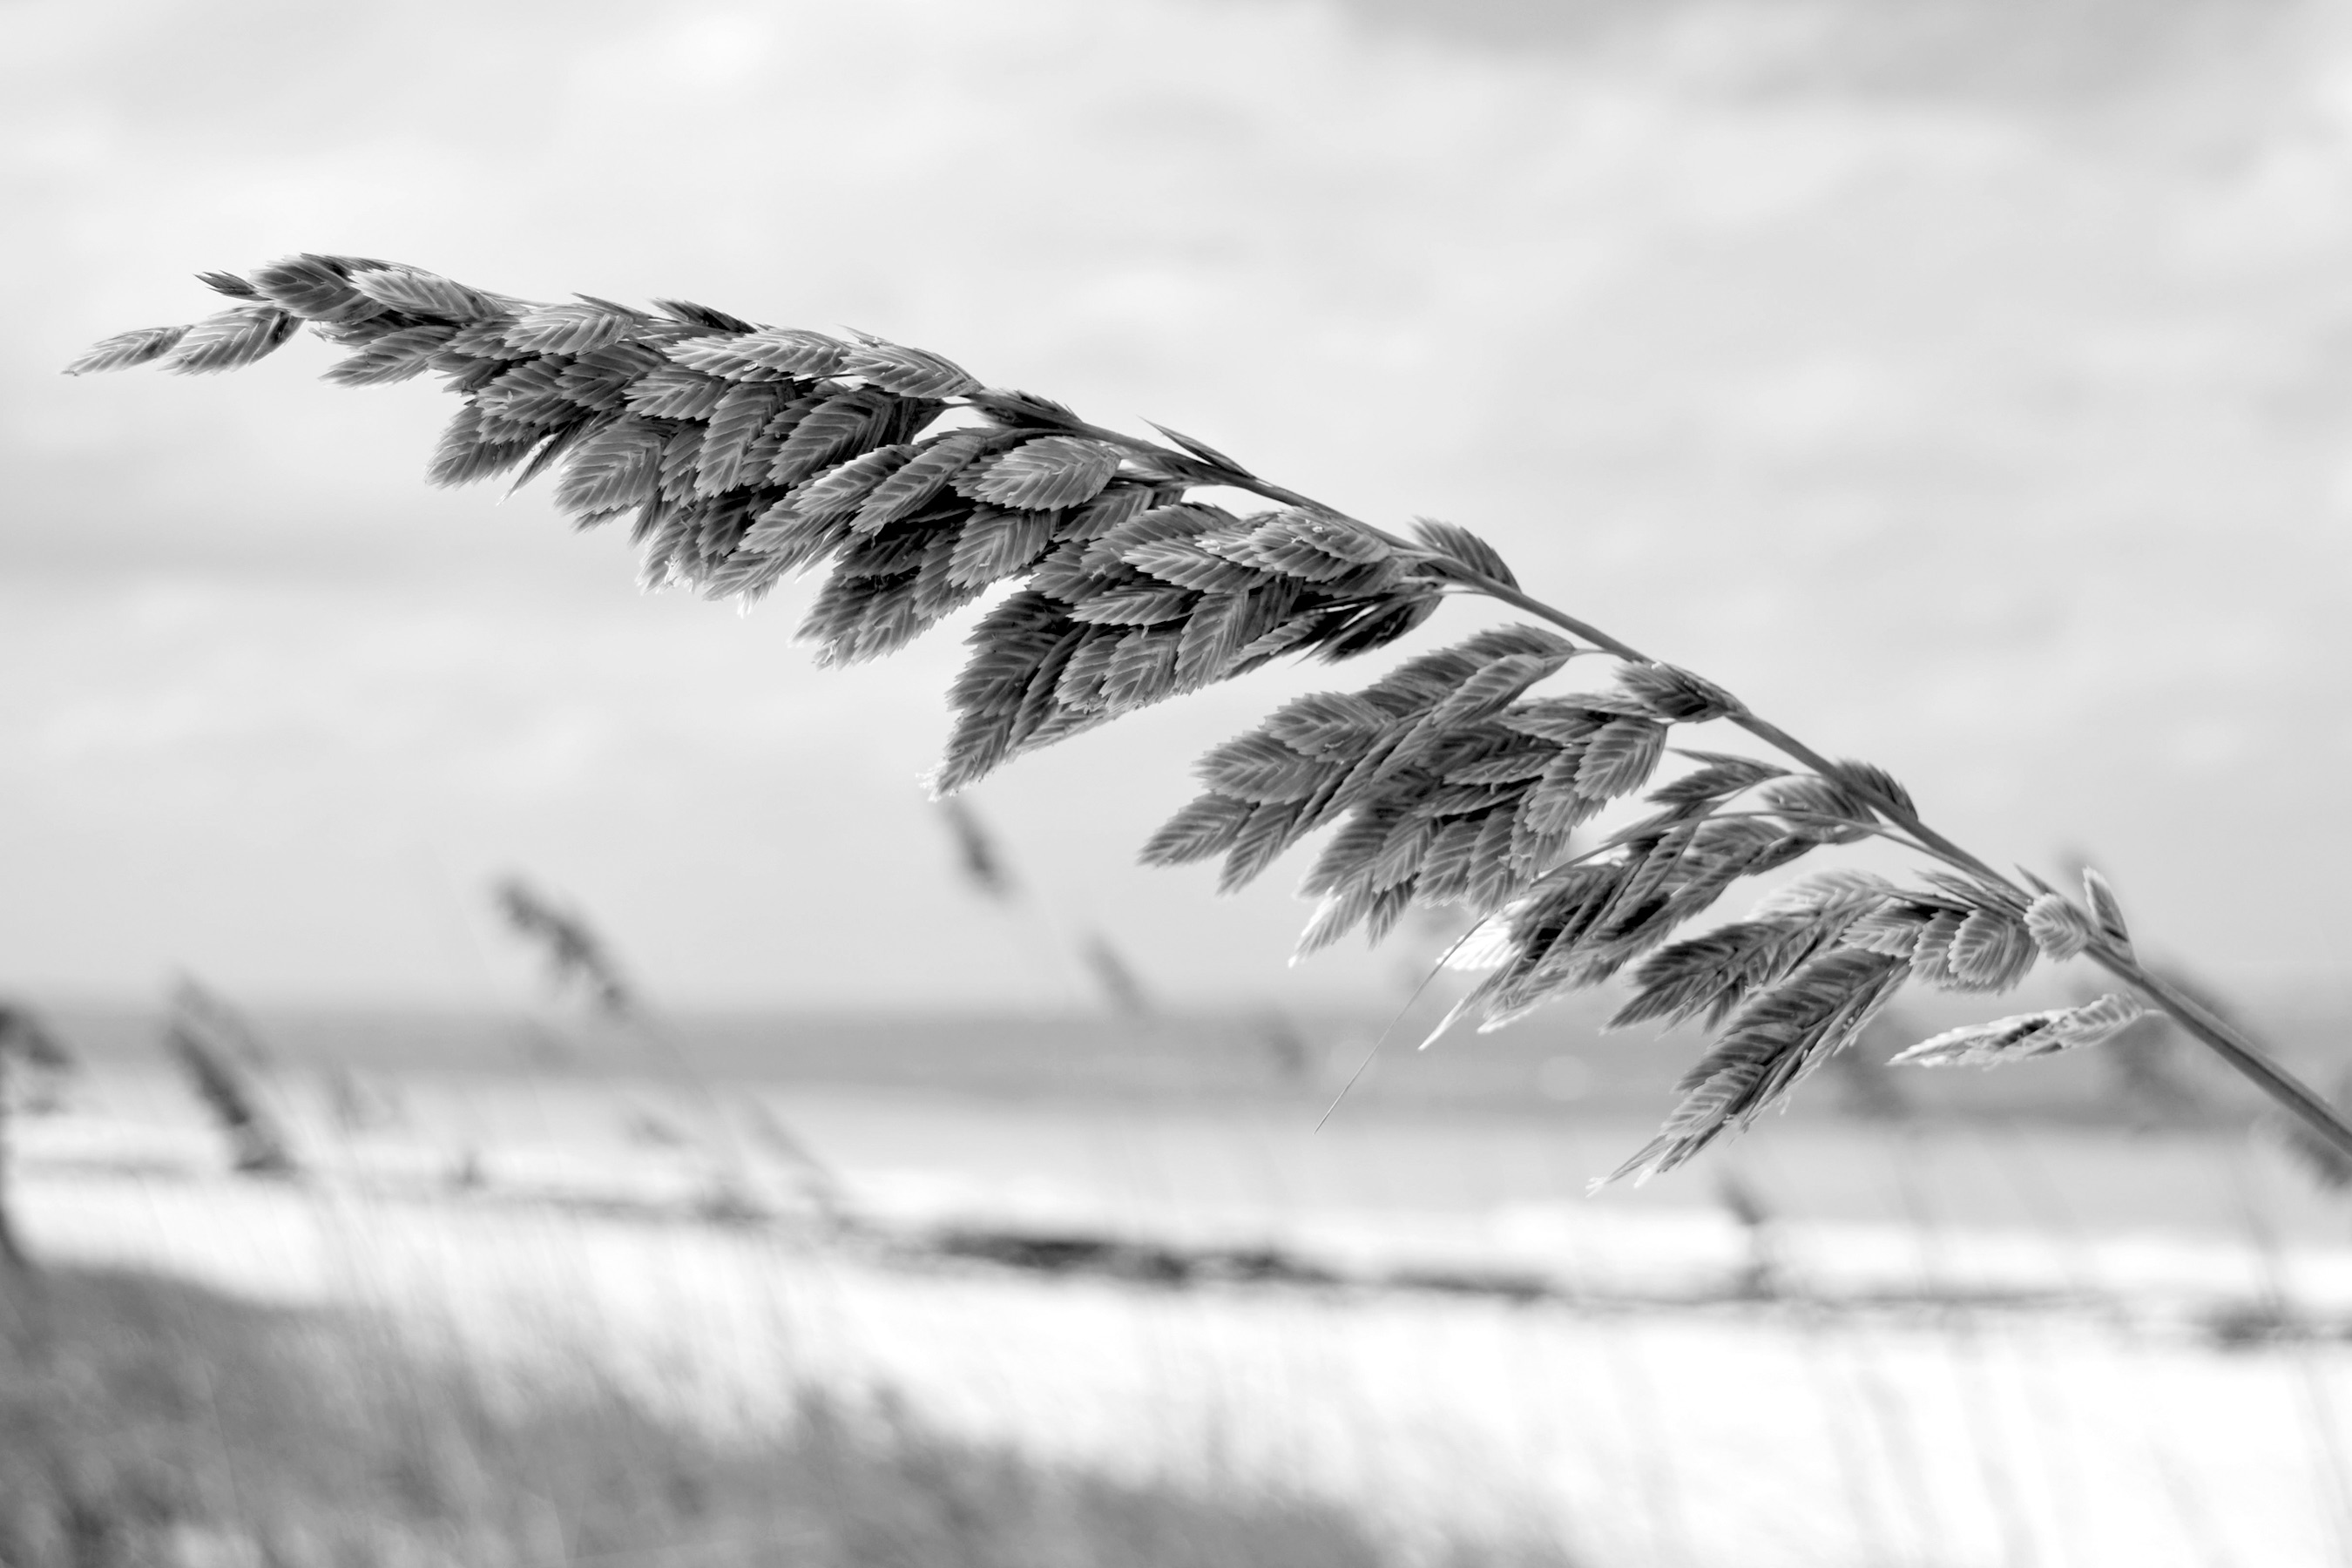
tree, nature, grass, branch, winter, bird, wing, black and white, photography, leaf, frost, monochrome, twig, close up, sketch, macro photography, monochrome photography, grass family